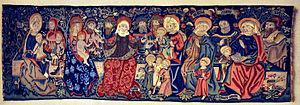
La Sainte Parenté désigne l'ensemble de la famille de Marie, descendants de sa mère St. Anne et composée de ses parents et sœurs et des maris et enfants de celles-ci. Selon la tradition qui a ses origines dans des manuscrits apocryphes et qui est notamment détaillée dans La Légende dorée de Jacques de Voragine, elle est composée de 17 personnes. La Sainte Parenté est une thème populaire de l'iconographie du Saint-Empire romain, principalement dans la région correspondant à l'Allemagne et aux Pays-Bas actuels, et se retrouve dans de nombreuses formes : enluminures, vitraux, sculptures, haut reliefs et peintures de la fin du XVᵉ siècle et le début du XVIᵉ siècle. Ce thème est à rapprocher de la Trinité mariale qui montre seulement Sainte Anne, Marie et Jésus, de la Sainte Famille, où Anne est remplacé par Joseph, et enfin de la Sainte Trinité, sans présence féminine, composée de Dieu le Père, du Fils et du Saint Esprit.